Alexandru Jizdan

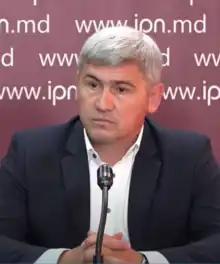
Jizdan in 2021

Alexandru Jizdan (born 13 June 1975) is a Moldovan politician and police officer who served as Minister of Internal Affairs of Moldova from 2016 to 2019 in the Filip Cabinet. Previously he worked in various positions in structures of Interior Ministry, and in 2015-2016 worked as deputy director of Information and Security Service of the Republic of Moldova. After the April 2009 protests in Moldova he was awarded by the then-minister Gheorghe Papuc for executing well the orders. From 9 March 2019, the MP of the DPM in the Parliament of the Republic of Moldova.